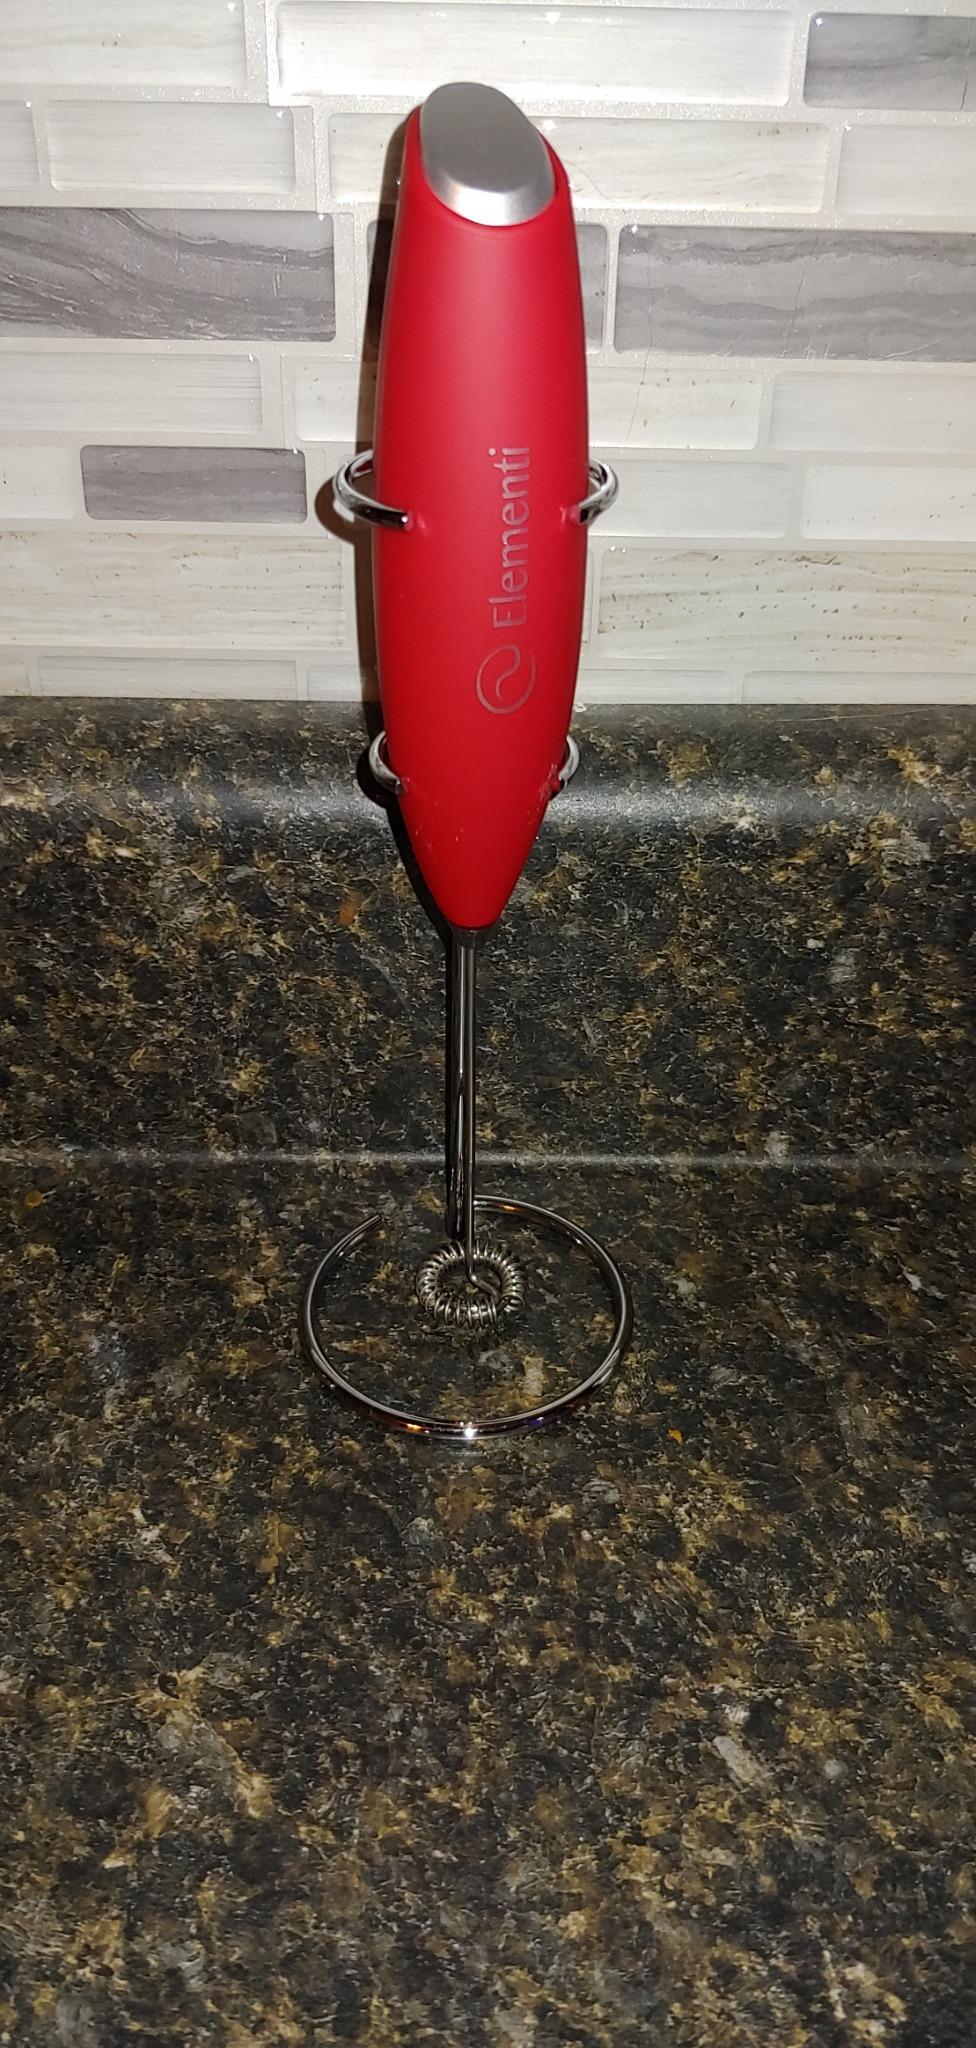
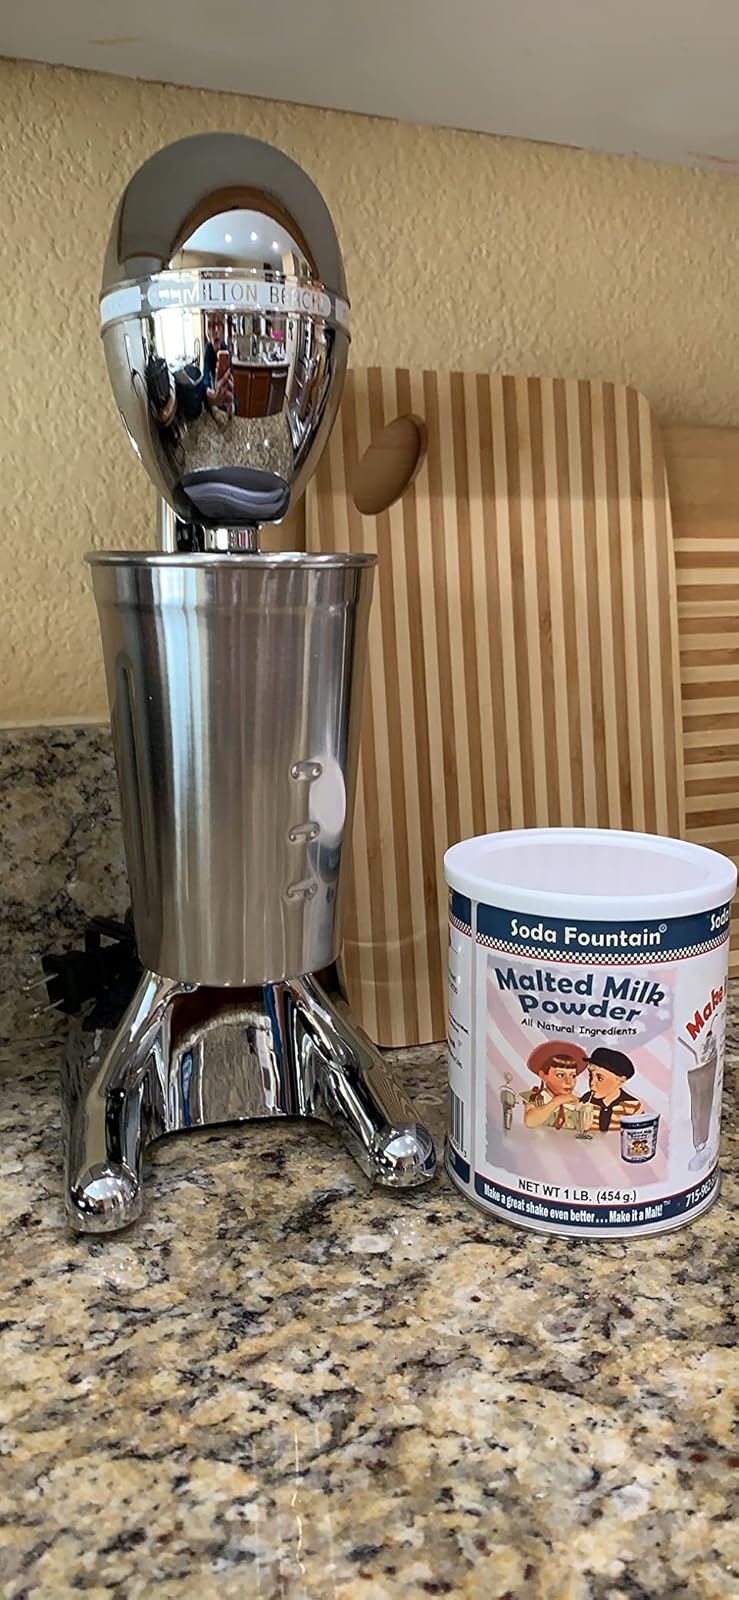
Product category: items_mixer
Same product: no